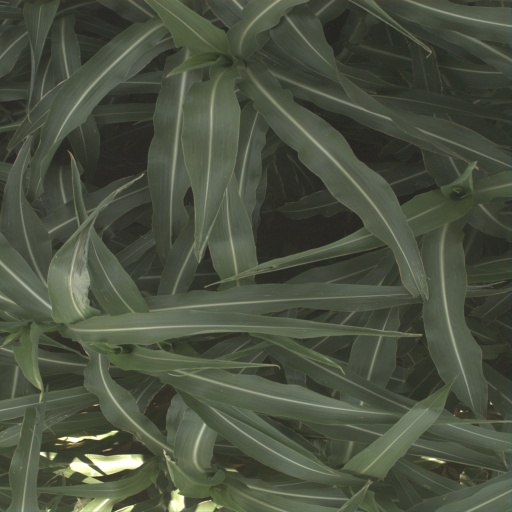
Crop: sorghum